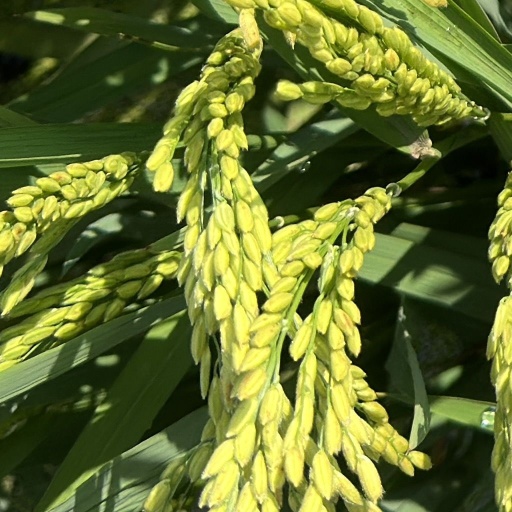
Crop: rice